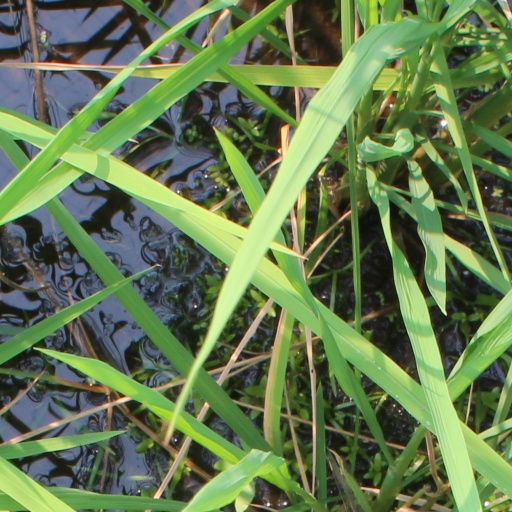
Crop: rice